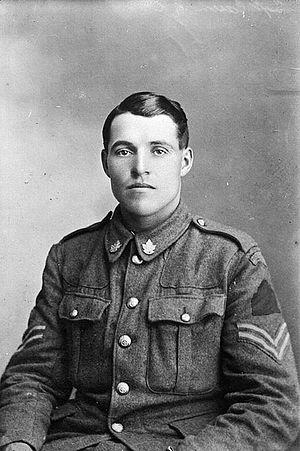
Le caporal est un grade militaire utilisé dans les forces armées mais également dans d'autres institutions comme les pompiers ou la protection civile.
Auberchicourt est une commune française située dans le département du Nord, en région Hauts-de-France. La Compagnie des mines d'Aniche y a ouvert sans succès ses avaleresses Aglaé et La Paix, puis ses fosses Espérance et Sainte Marie.
Hugh Cairns est né le 4 décembre 1896 à Ashington dans le comté de Northumberland en Angleterre et mort le 2 novembre 1918, dix jours avant l'armistice, est un militaire anglo-canadien. Il reçut la Victoria Cross, la distinction la plus élevée et la plus prestigieuse accordée aux militaires britanniques et du Commonwealth pour bravoure face à l'ennemi.